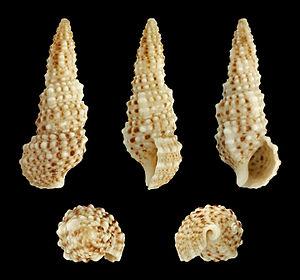
Les Cerithiidae constituent une famille de mollusques de la classe des gastéropodes.
Les Neotaenioglossa sont un ordre de mollusques prosobranches de la classe des gastéropodes.
Cerithium est un genre de mollusques gastéropodes marins de la famille des Cerithiidae.